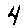
Label: 4